Penthesilea (Kleist)

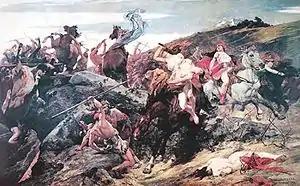
"Penthesilea" (1891) by Arturo Michelena

In the fourth scene the Greeks welcome Achilles and acclaim him for his escape. Meanwhile, the Amazons rashly celebrate their victory.